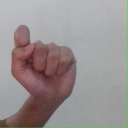
अक्षर: घ